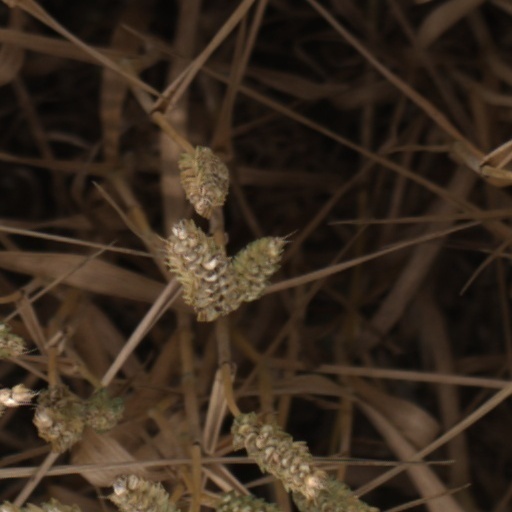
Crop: wheat